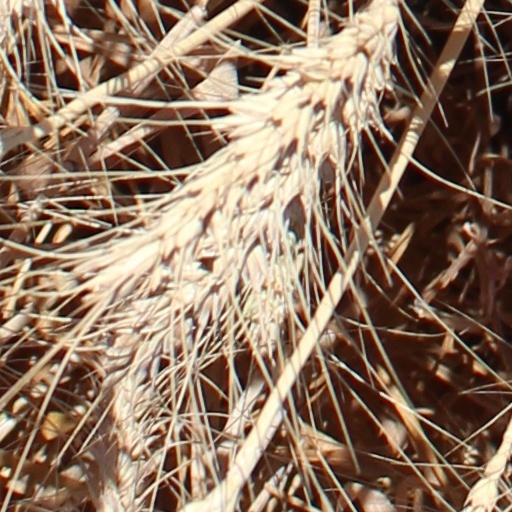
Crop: wheat